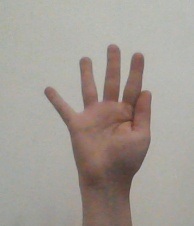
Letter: sheen